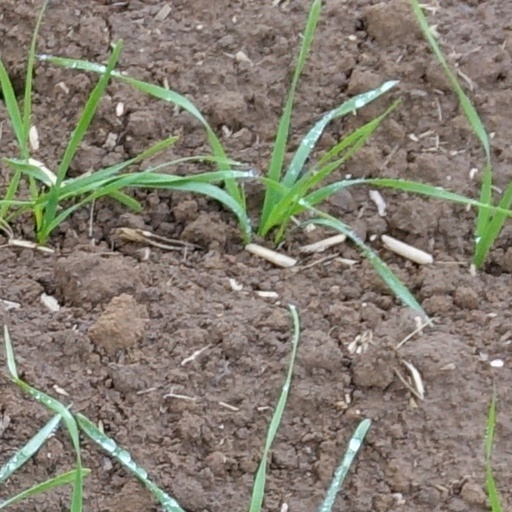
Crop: wheat